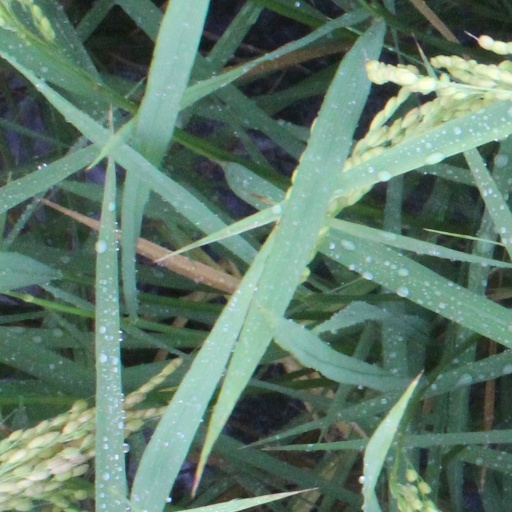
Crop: rice